Valerie Yule

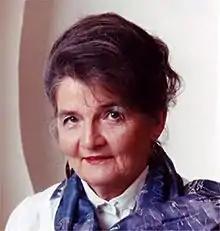
Valerie Yule

Valerie Constance Yule (2 January 1929 – 28 January 2021) was an Australian researcher in literacy and imagination, and a clinical child psychologist, academic, school psychologist and teacher. She worked in disadvantaged schools; the Melbourne and Monash Universities in psychology and education; the Royal Children's Hospital, Melbourne and the Royal Aberdeen Children's Hospital; and as an honorary research fellow of psychology at Aberdeen University.